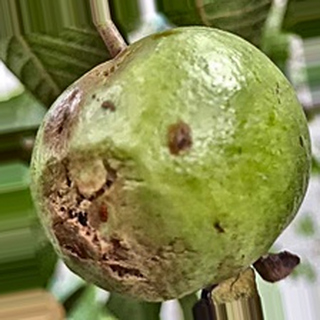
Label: guava_fruit_fly